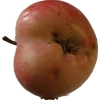
Label: Apple 10